Dee Delaney

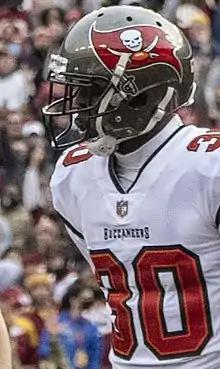
Delaney with the Tampa Bay Buccaneers in 2021

Dee Delaney (born February 20, 1995) is an American professional football safety for the Michigan Panthers of the United Football League (UFL). He played college football for The Citadel Bulldogs and Miami Hurricanes.